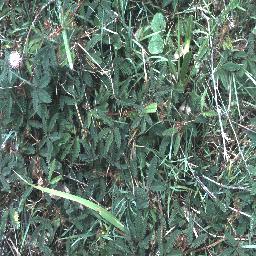
Label: negative